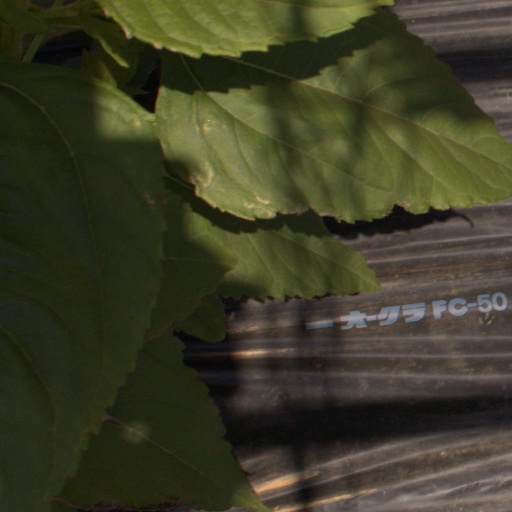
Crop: Jerusalem artichoke